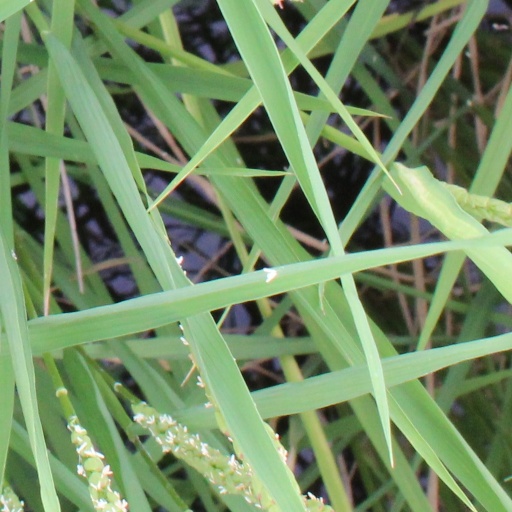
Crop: rice